Veyrier

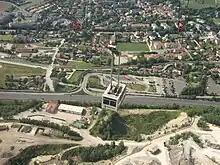
View of Veyrier from a cable car as it descends to the base station

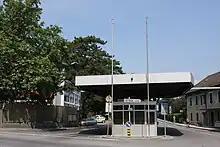
Swiss border at Veyrier

Veyrier has a population of . , 24.0% of the population are resident foreign nationals. Over the last 10 years (1999–2009 ) the population has changed at a rate of 10.1%. It has changed at a rate of 12.8% due to migration and at a rate of -3.1% due to births and deaths.